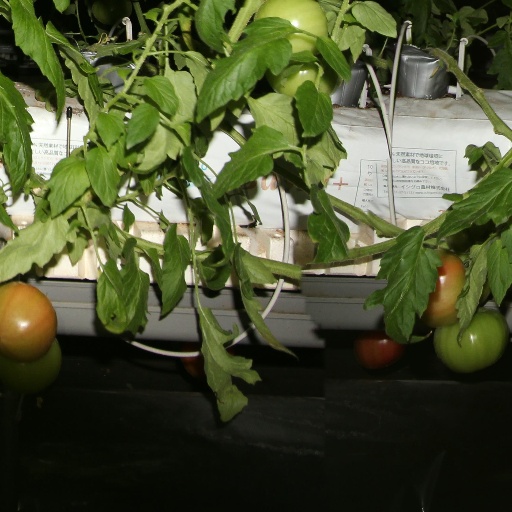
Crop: tomato